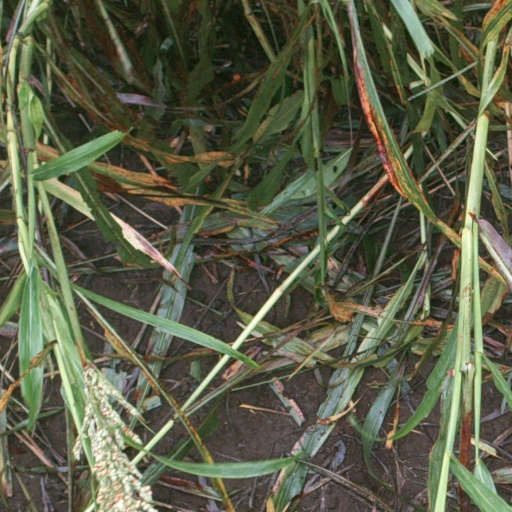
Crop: sorghum